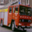
Label: truck